Middletown Alms House

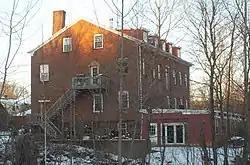

The Middletown Alms House is a historic building at 53 Warwick Street in Middletown, Connecticut, constructed in 1813–1814. It was originally used as a poorhouse and is the oldest surviving building built for housing the poor in Connecticut, as well as one of the oldest such in the United States. One of the largest structures of the Federal period in Middletown, it was listed on the National Register of Historic Places in 1982.